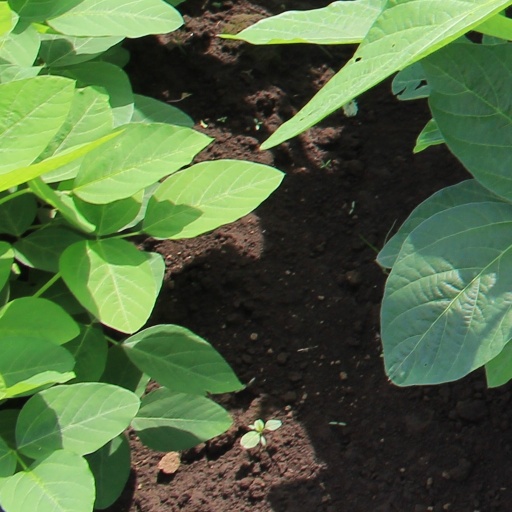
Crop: soybean